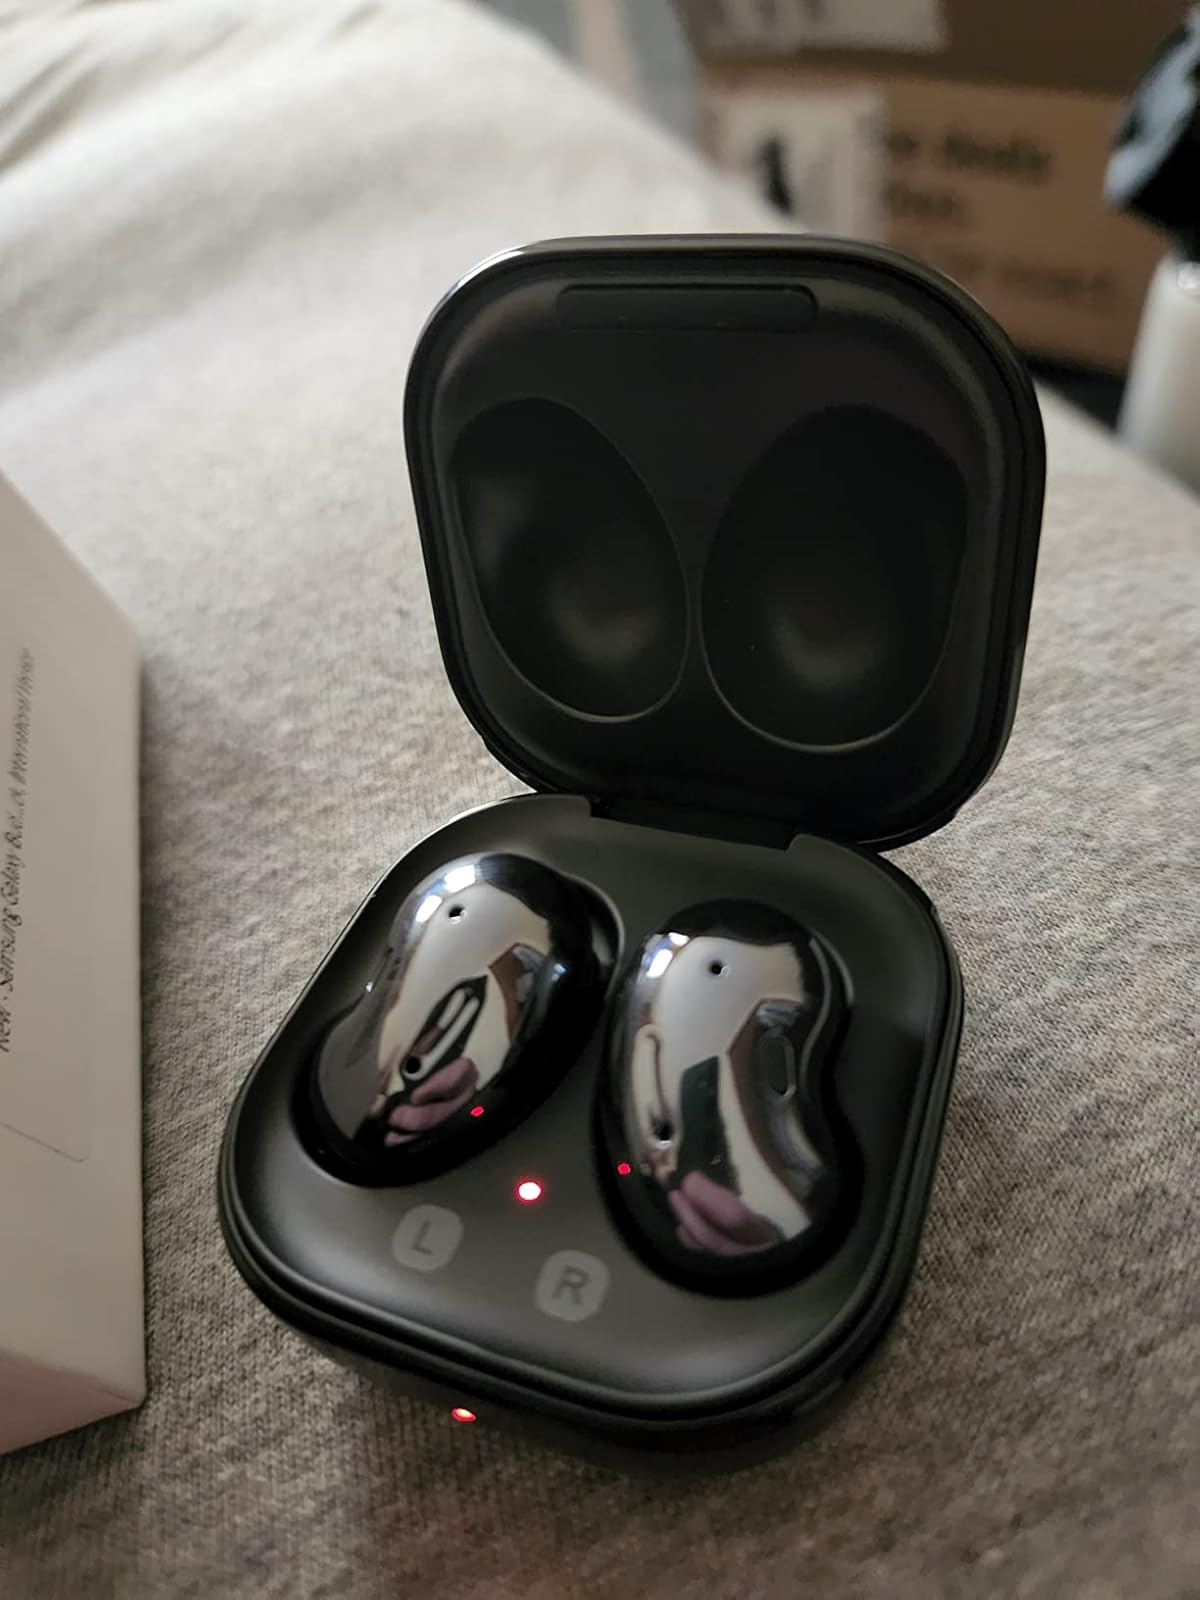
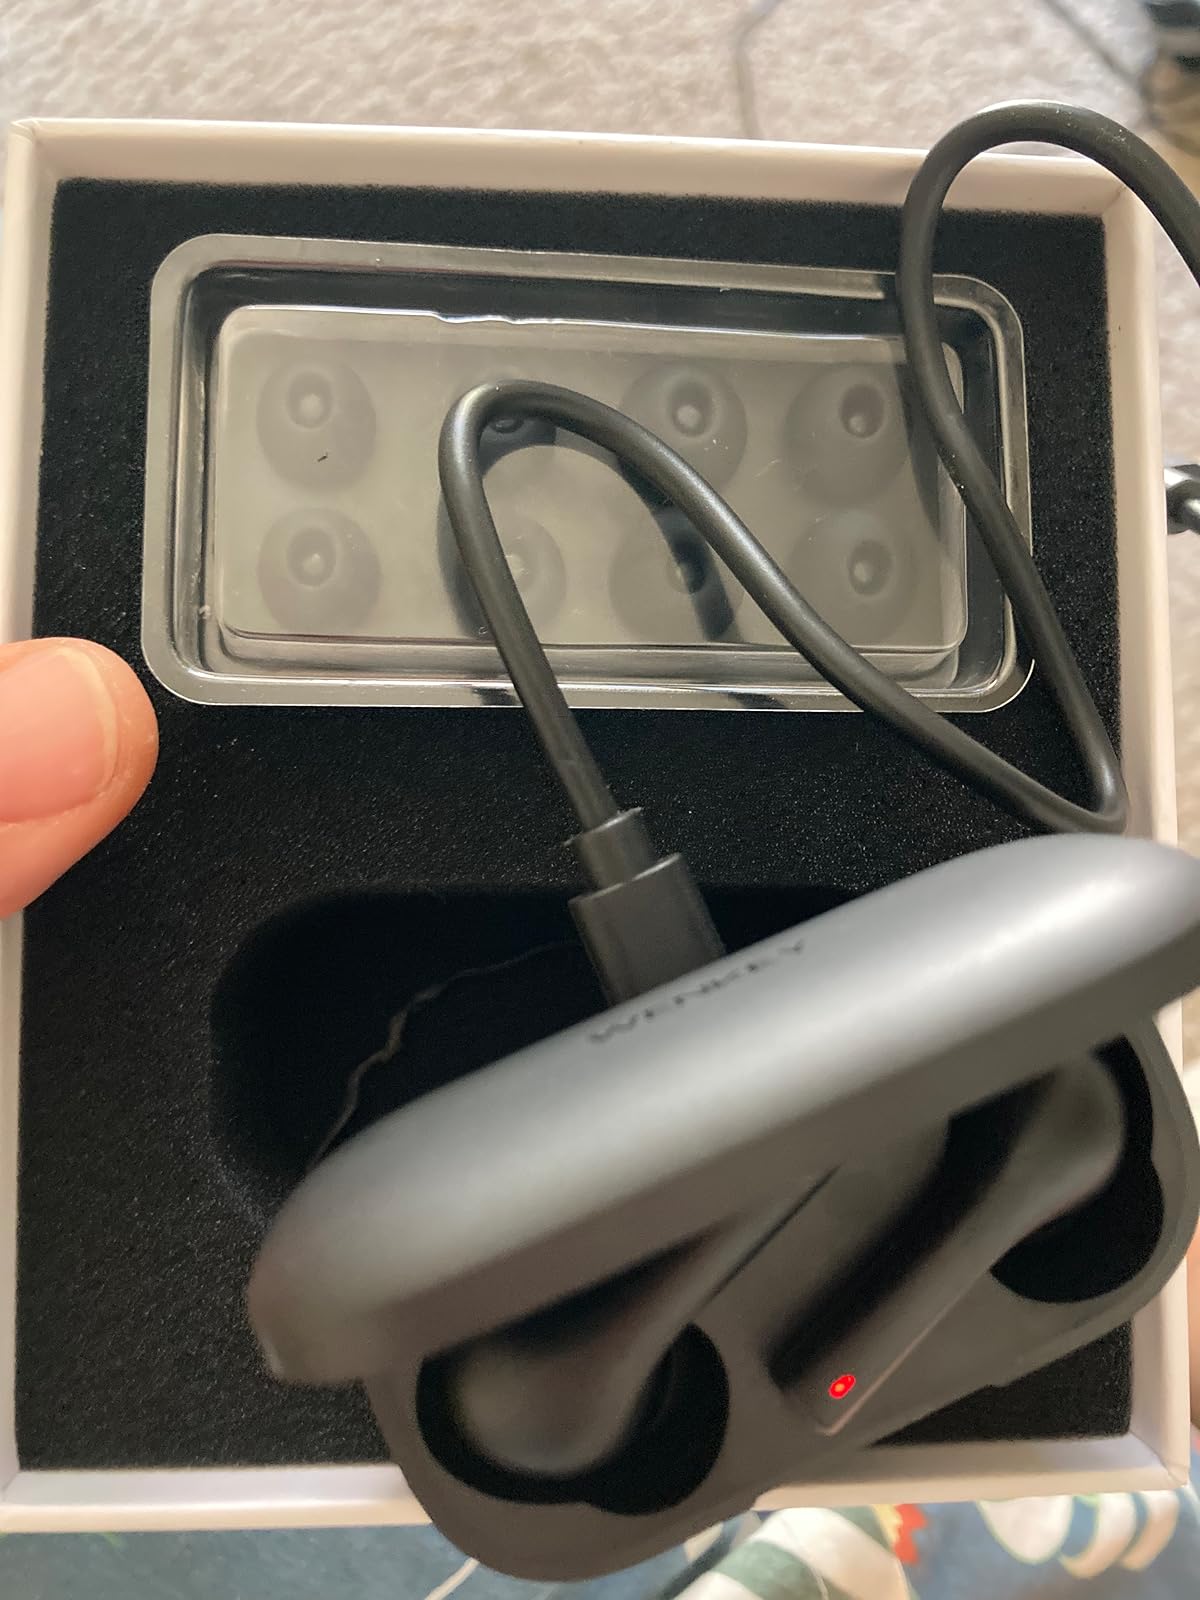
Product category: earbuds
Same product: no